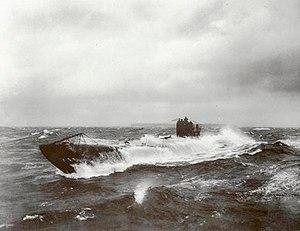
Le SM UB-123 était un sous-marin de la marine impériale allemande, pendant la Première Guerre mondiale. Il fut mis en service dans la marine impériale allemande le 6 avril 1918 et immatriculé SM UB-123.
Le SM UB-113 était un sous-marin de la marine impériale allemande, pendant la Première Guerre mondiale. Il appartenait à la classe des Unterseeboot type UB III. Il fut mis en service dans la marine impériale allemande le 25 avril 1918 et immatriculé SM UB-113 sous le commandement de l'Oblt.z.S. Ulrich PILZECKER.